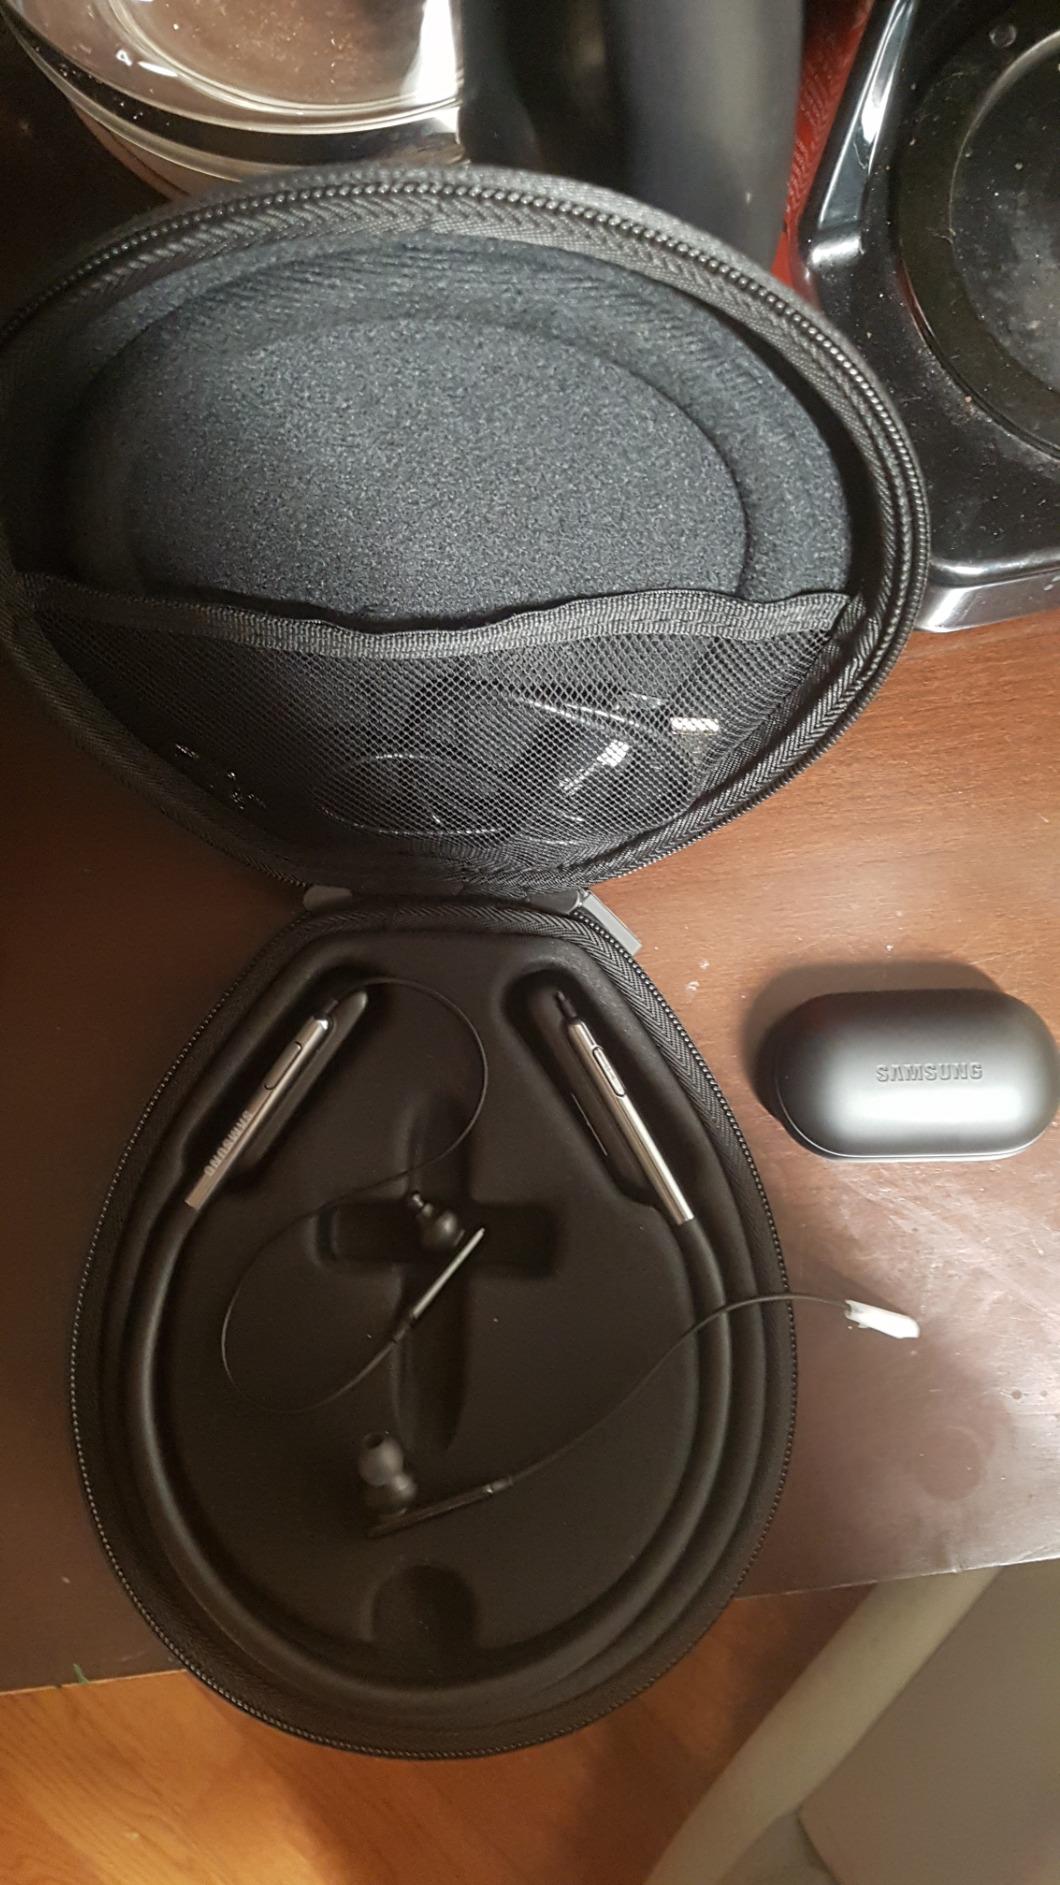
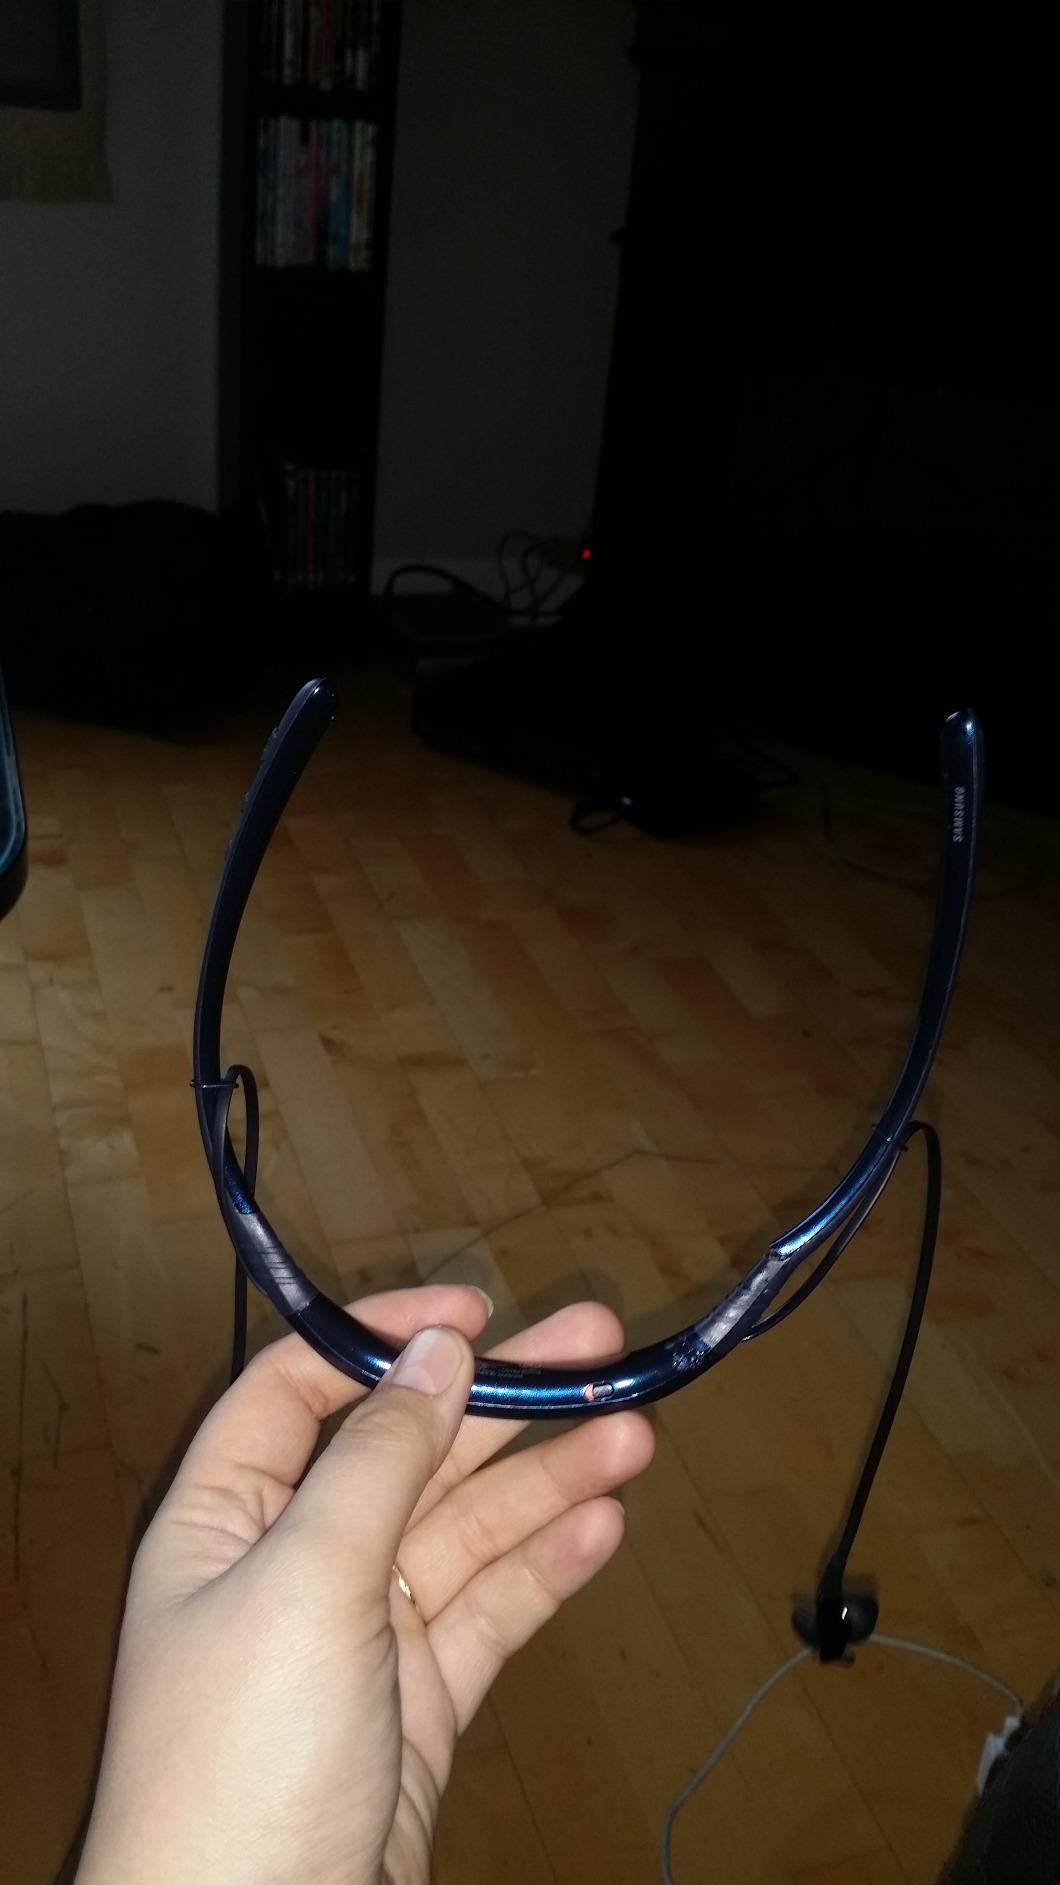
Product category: headphones
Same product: no